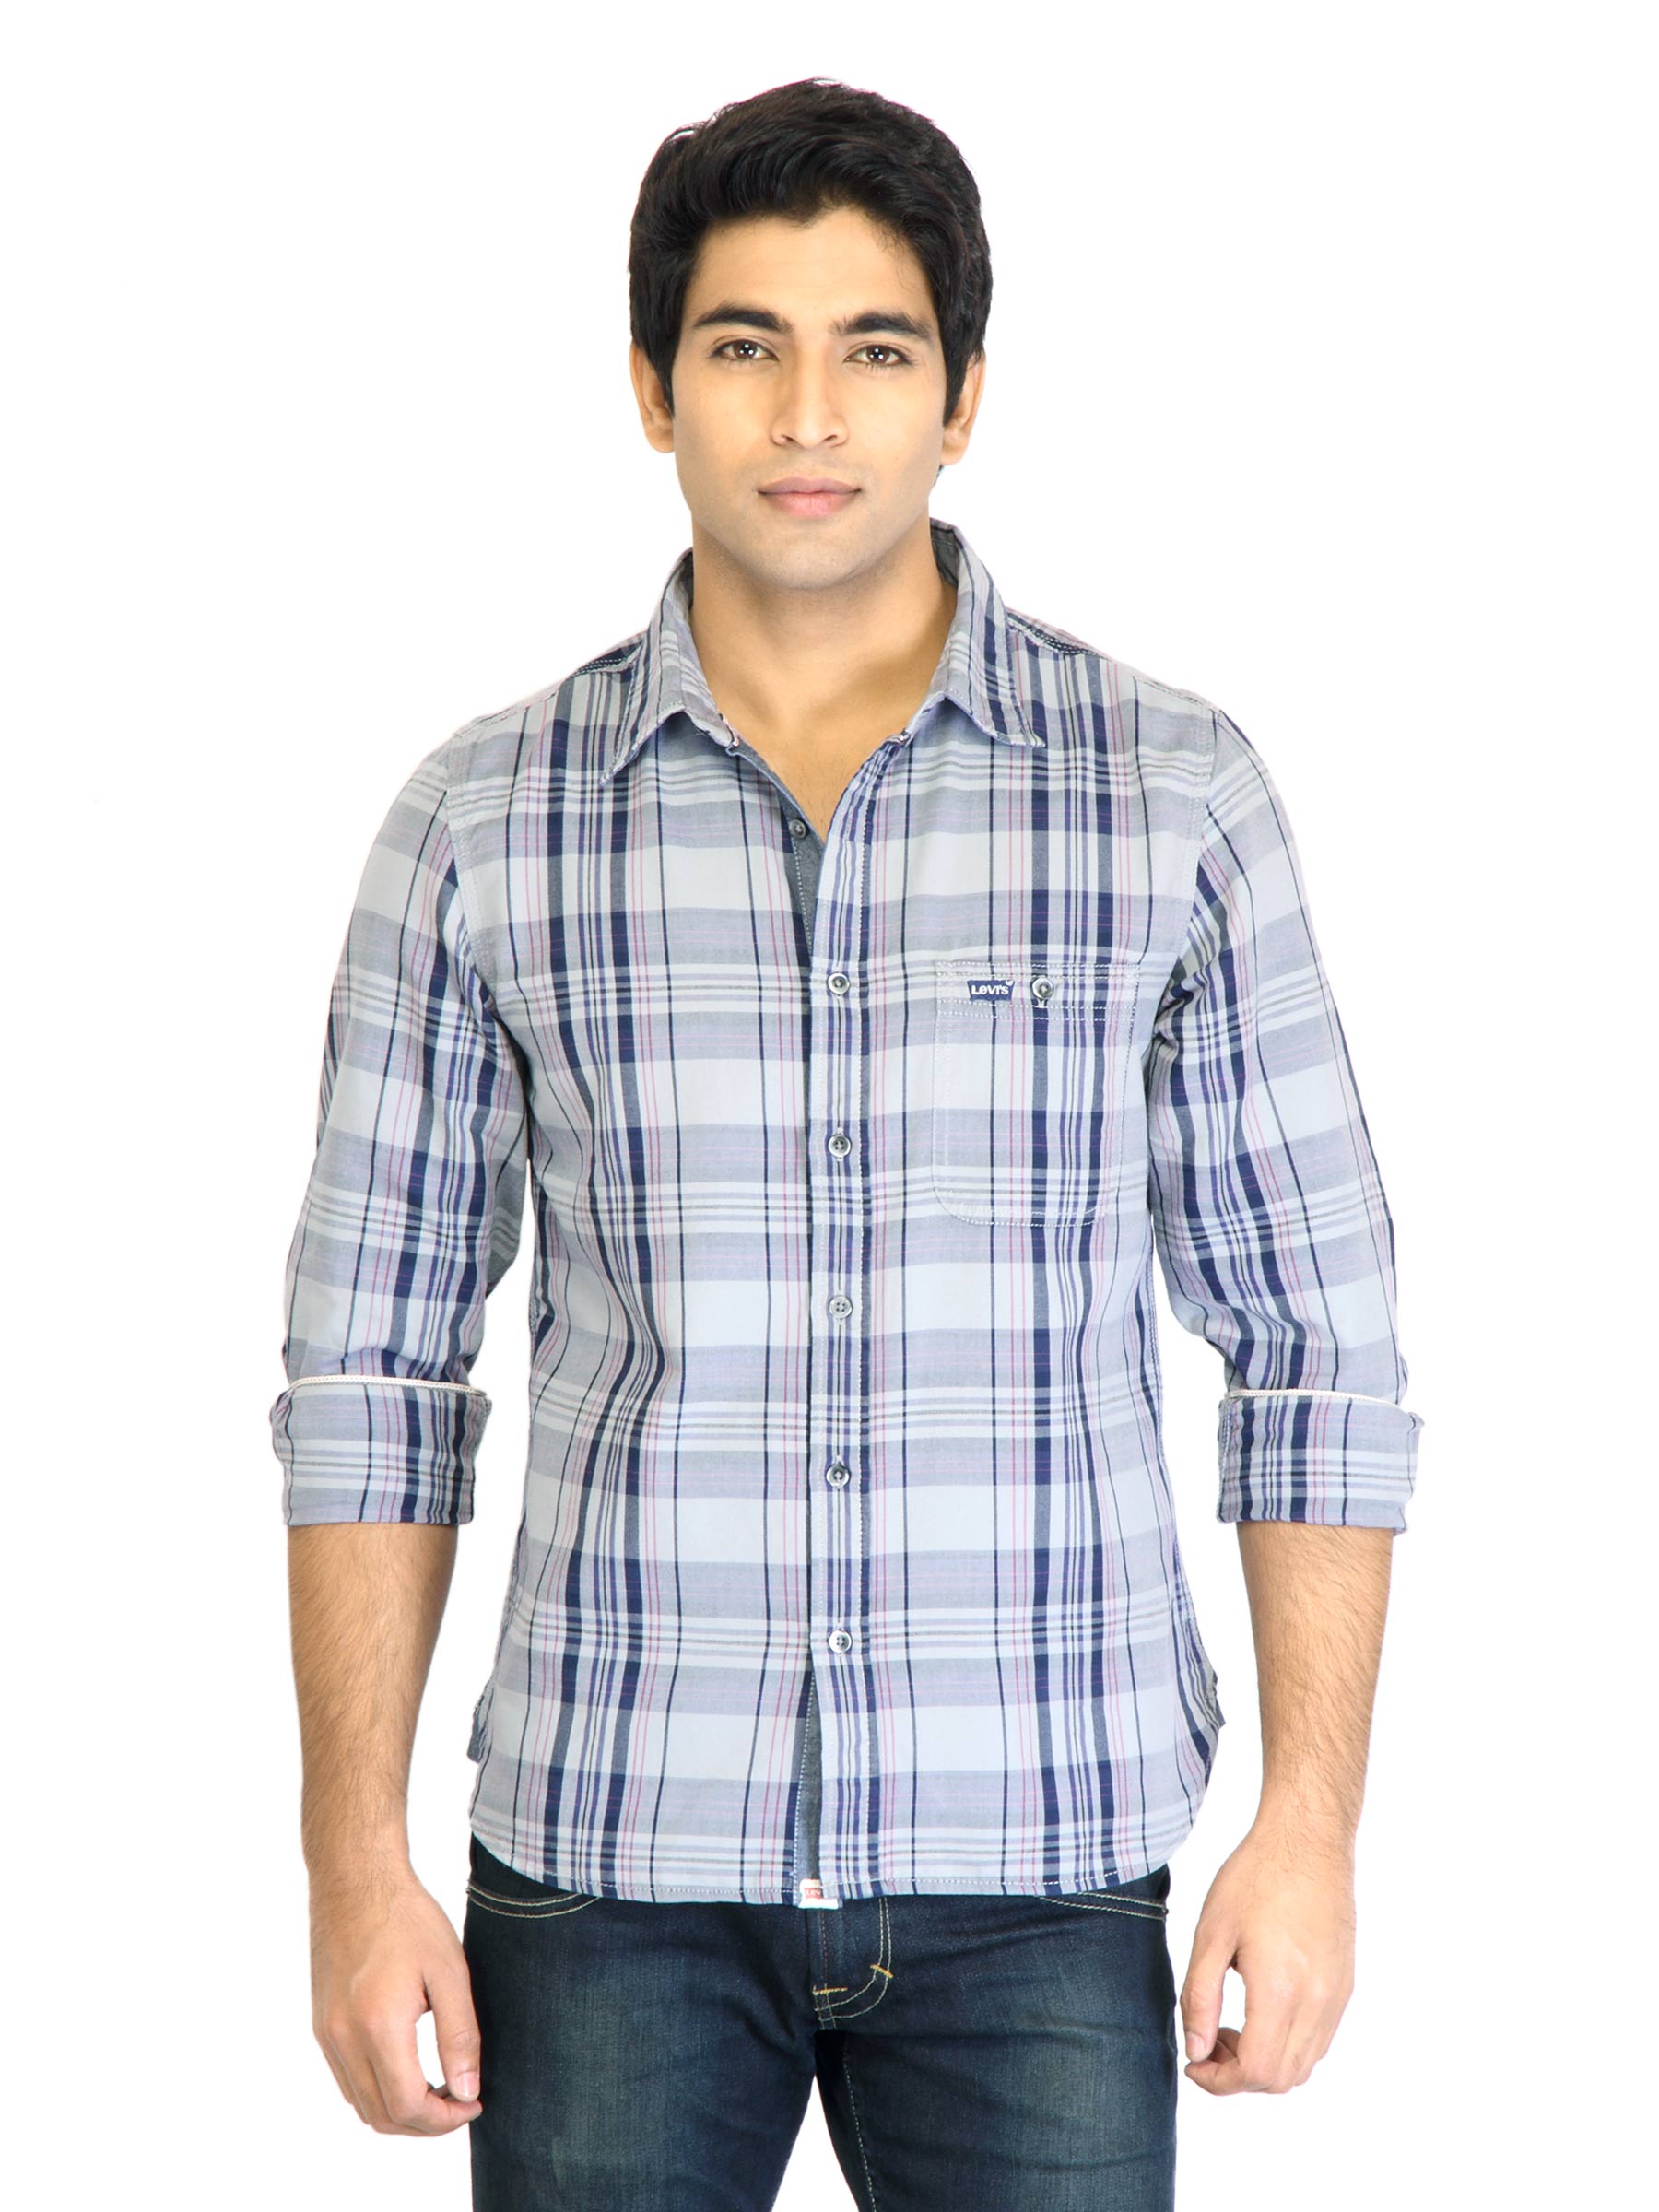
Levis Men Check Navy Blue Shirts
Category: Apparel / Topwear / Shirts
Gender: Men
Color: Navy Blue
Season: Fall 2011
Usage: Casual